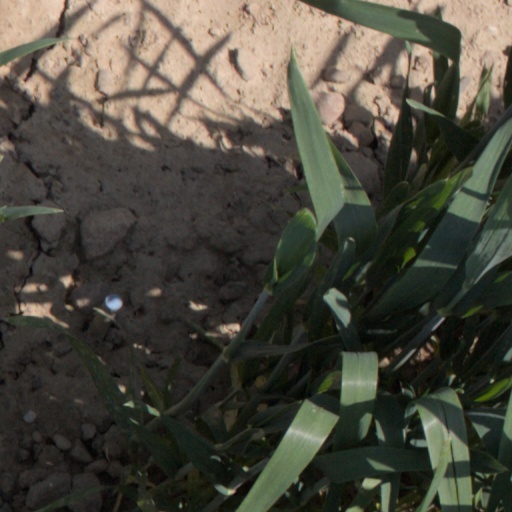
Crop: wheat